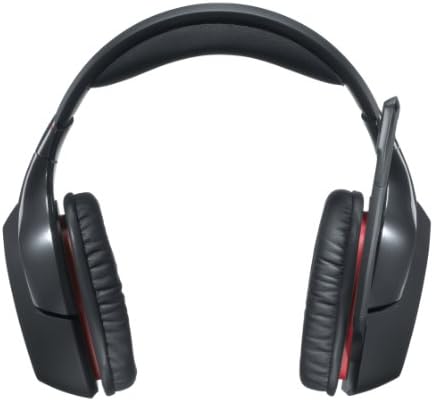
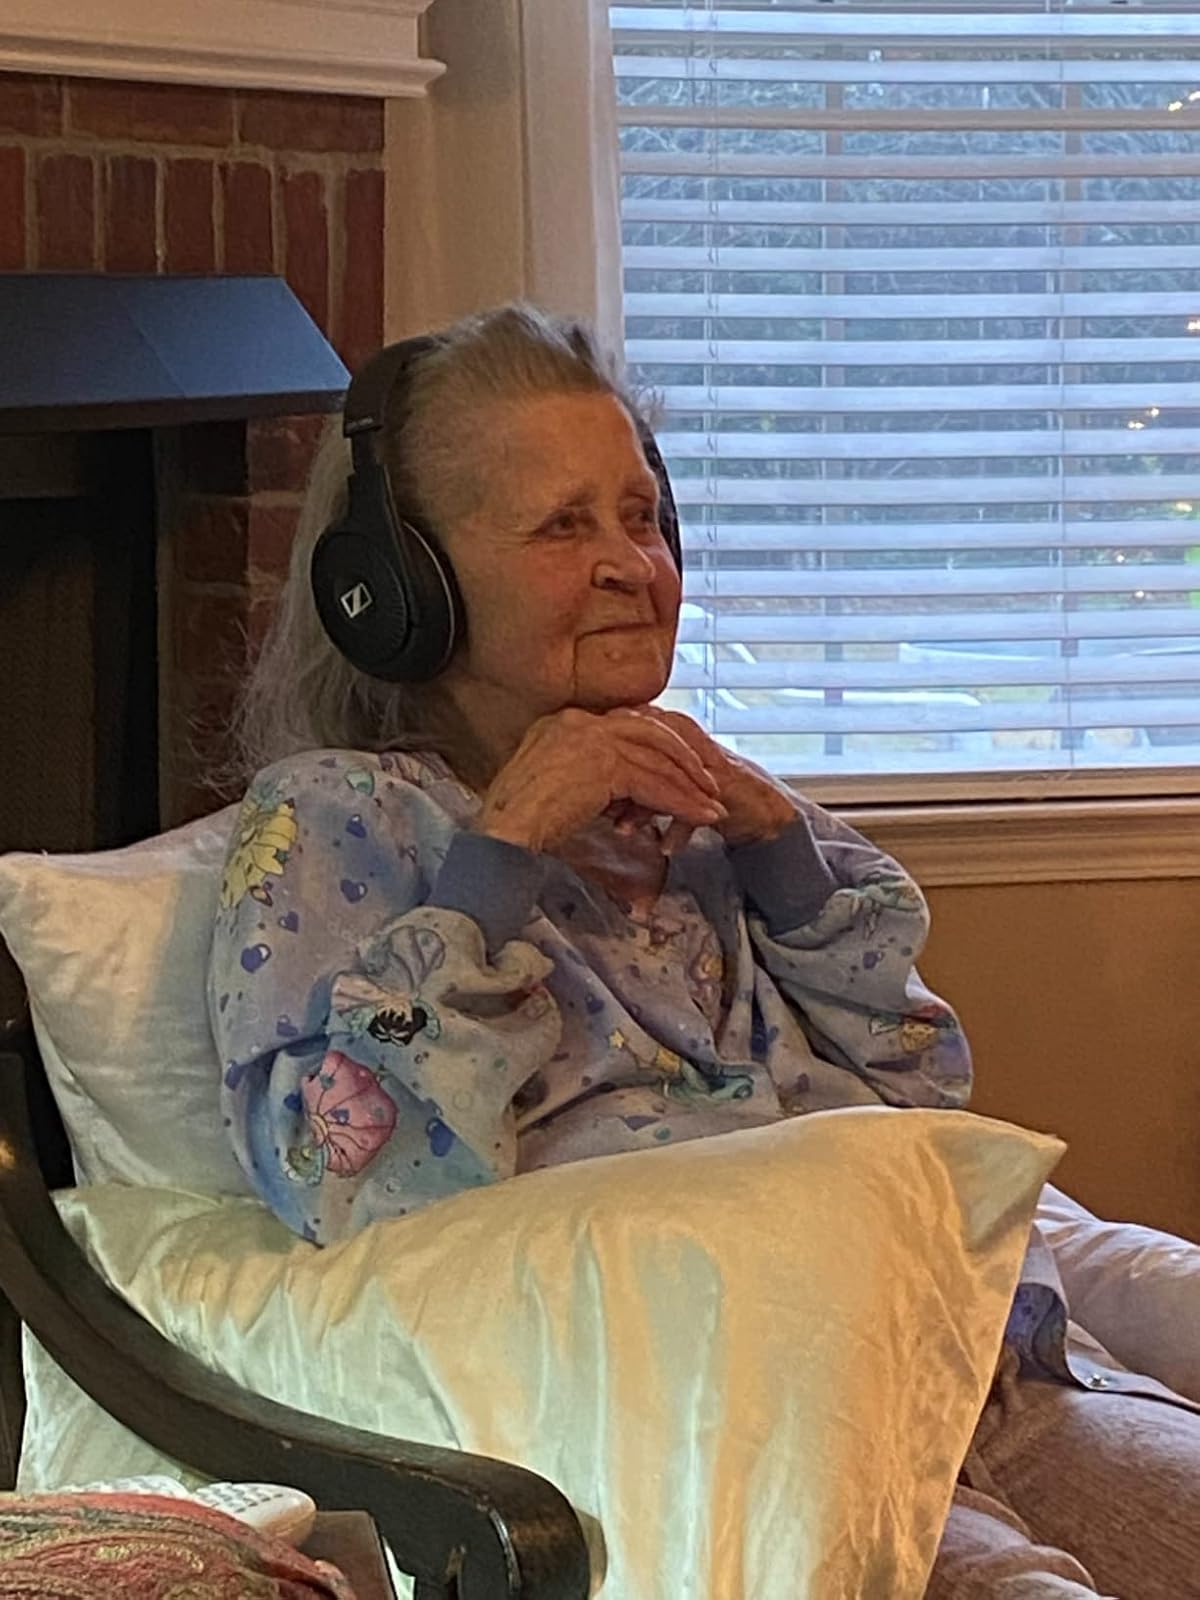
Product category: headphones
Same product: no